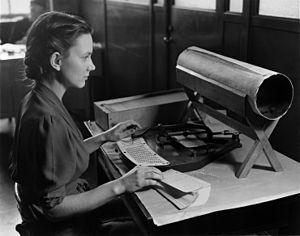
La perforatrice de carte ou poinçonneuse de carte est un outil qui sert à perforer les cartes. Dans un atelier de mécanographie, il s'agit de l'un des appareils essentiels au fonctionnement d'une chaine de traitement mécanographique. La poinçonneuse de carte peut être manuelle ou à assistance électromécanique, la perforatrice de carte est un appareil automatique.